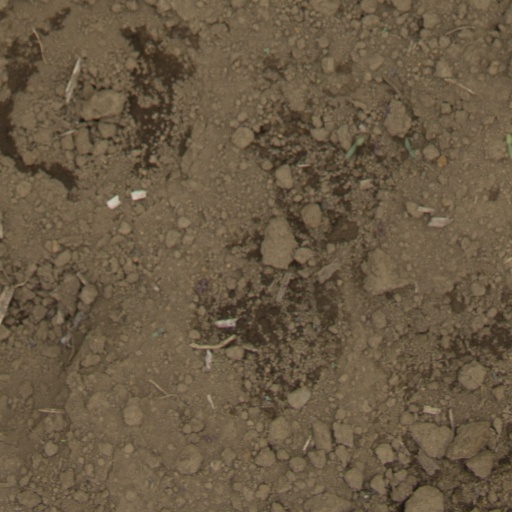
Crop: Jerusalem artichoke